Archæologia Britannica

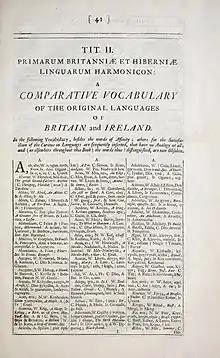
First page of Title II

This title consists of a vocabulary arranged alphabetically with Latin headwords glossed with Welsh, Cornish, Breton, Irish, Scottish Gaelic, and Manx translation equivalents, written in the phonetic transcription system devised by Lhuyd and introduced in the previous title.